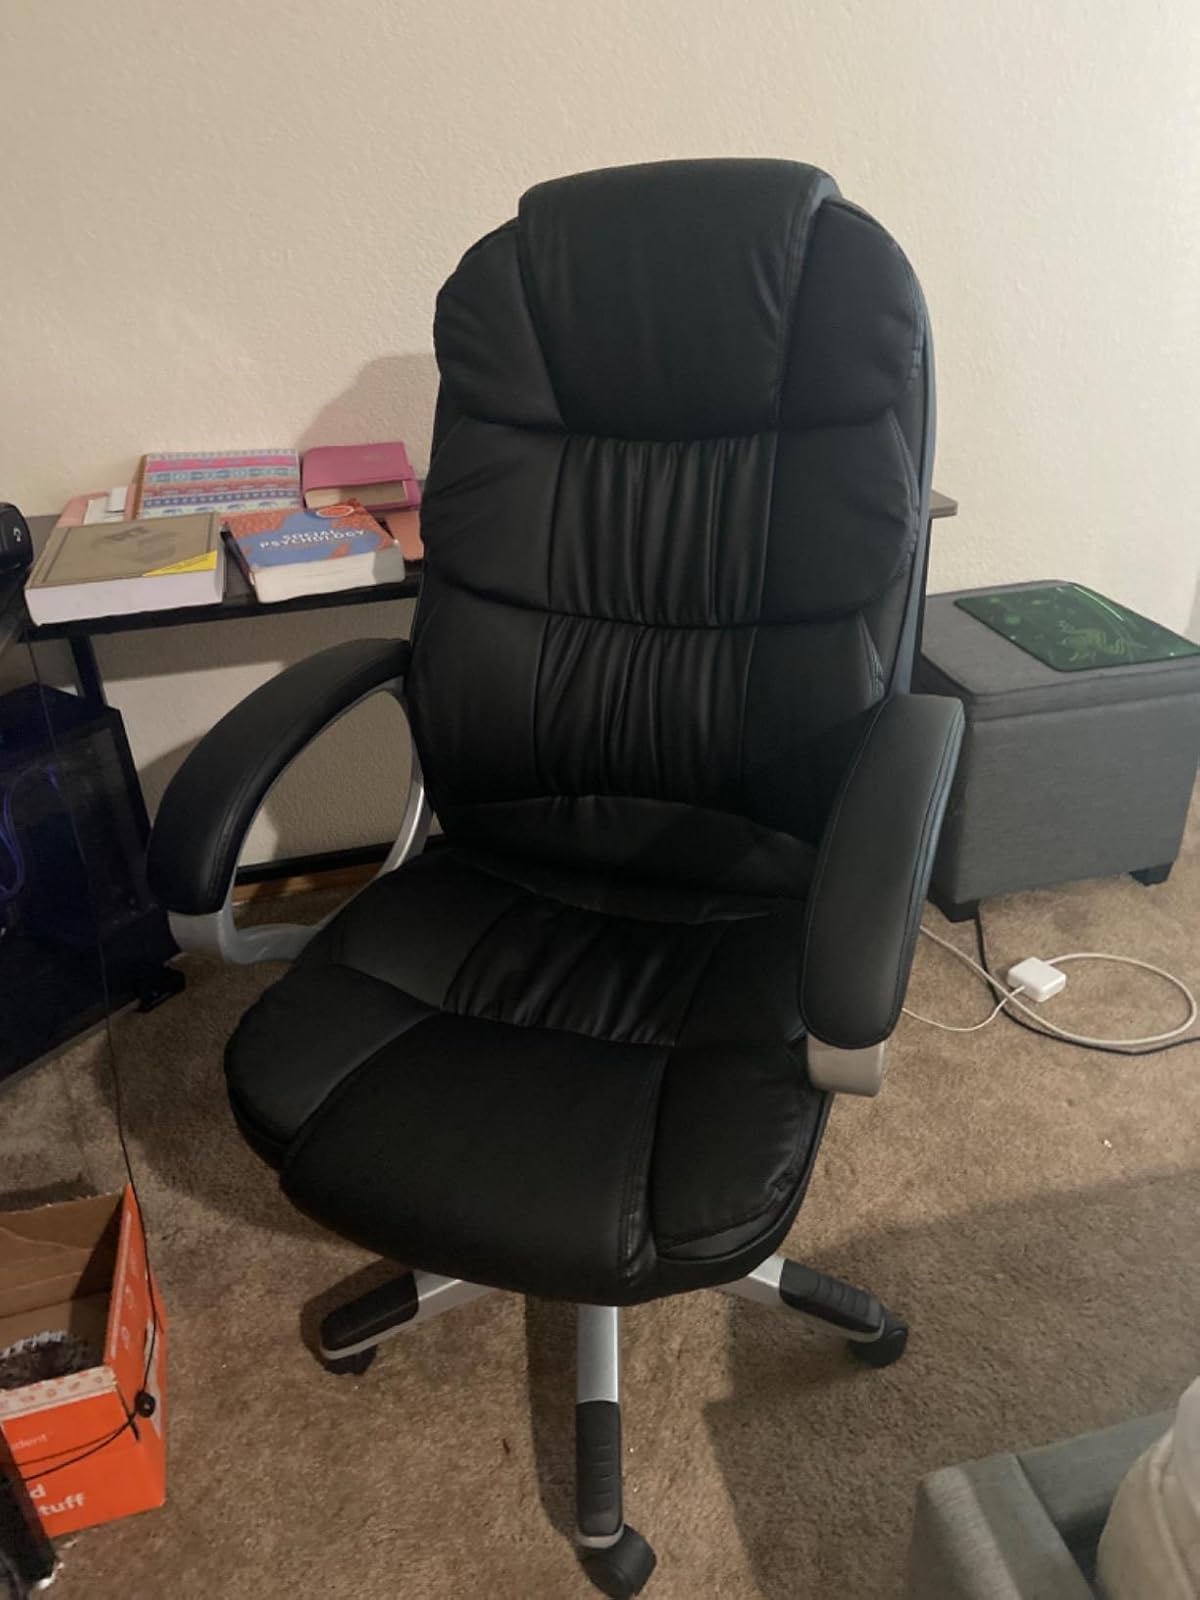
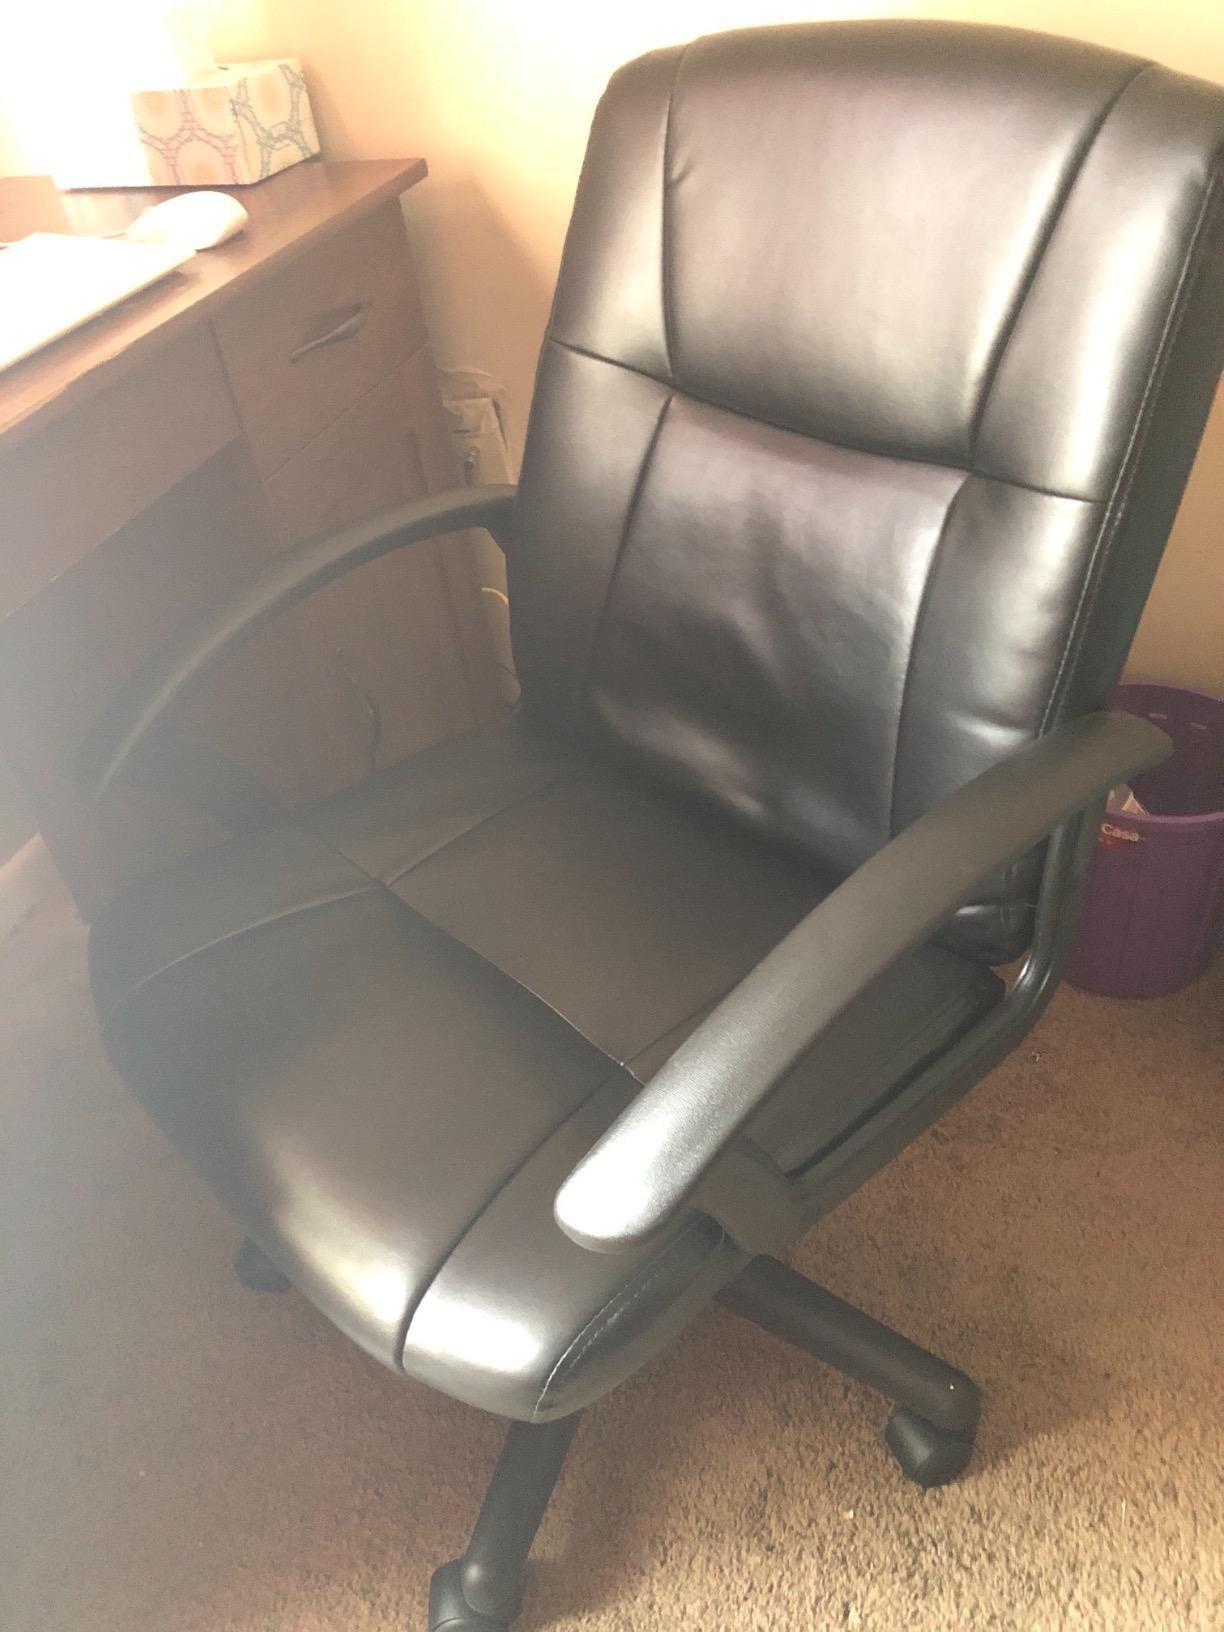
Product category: items_chair
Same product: no